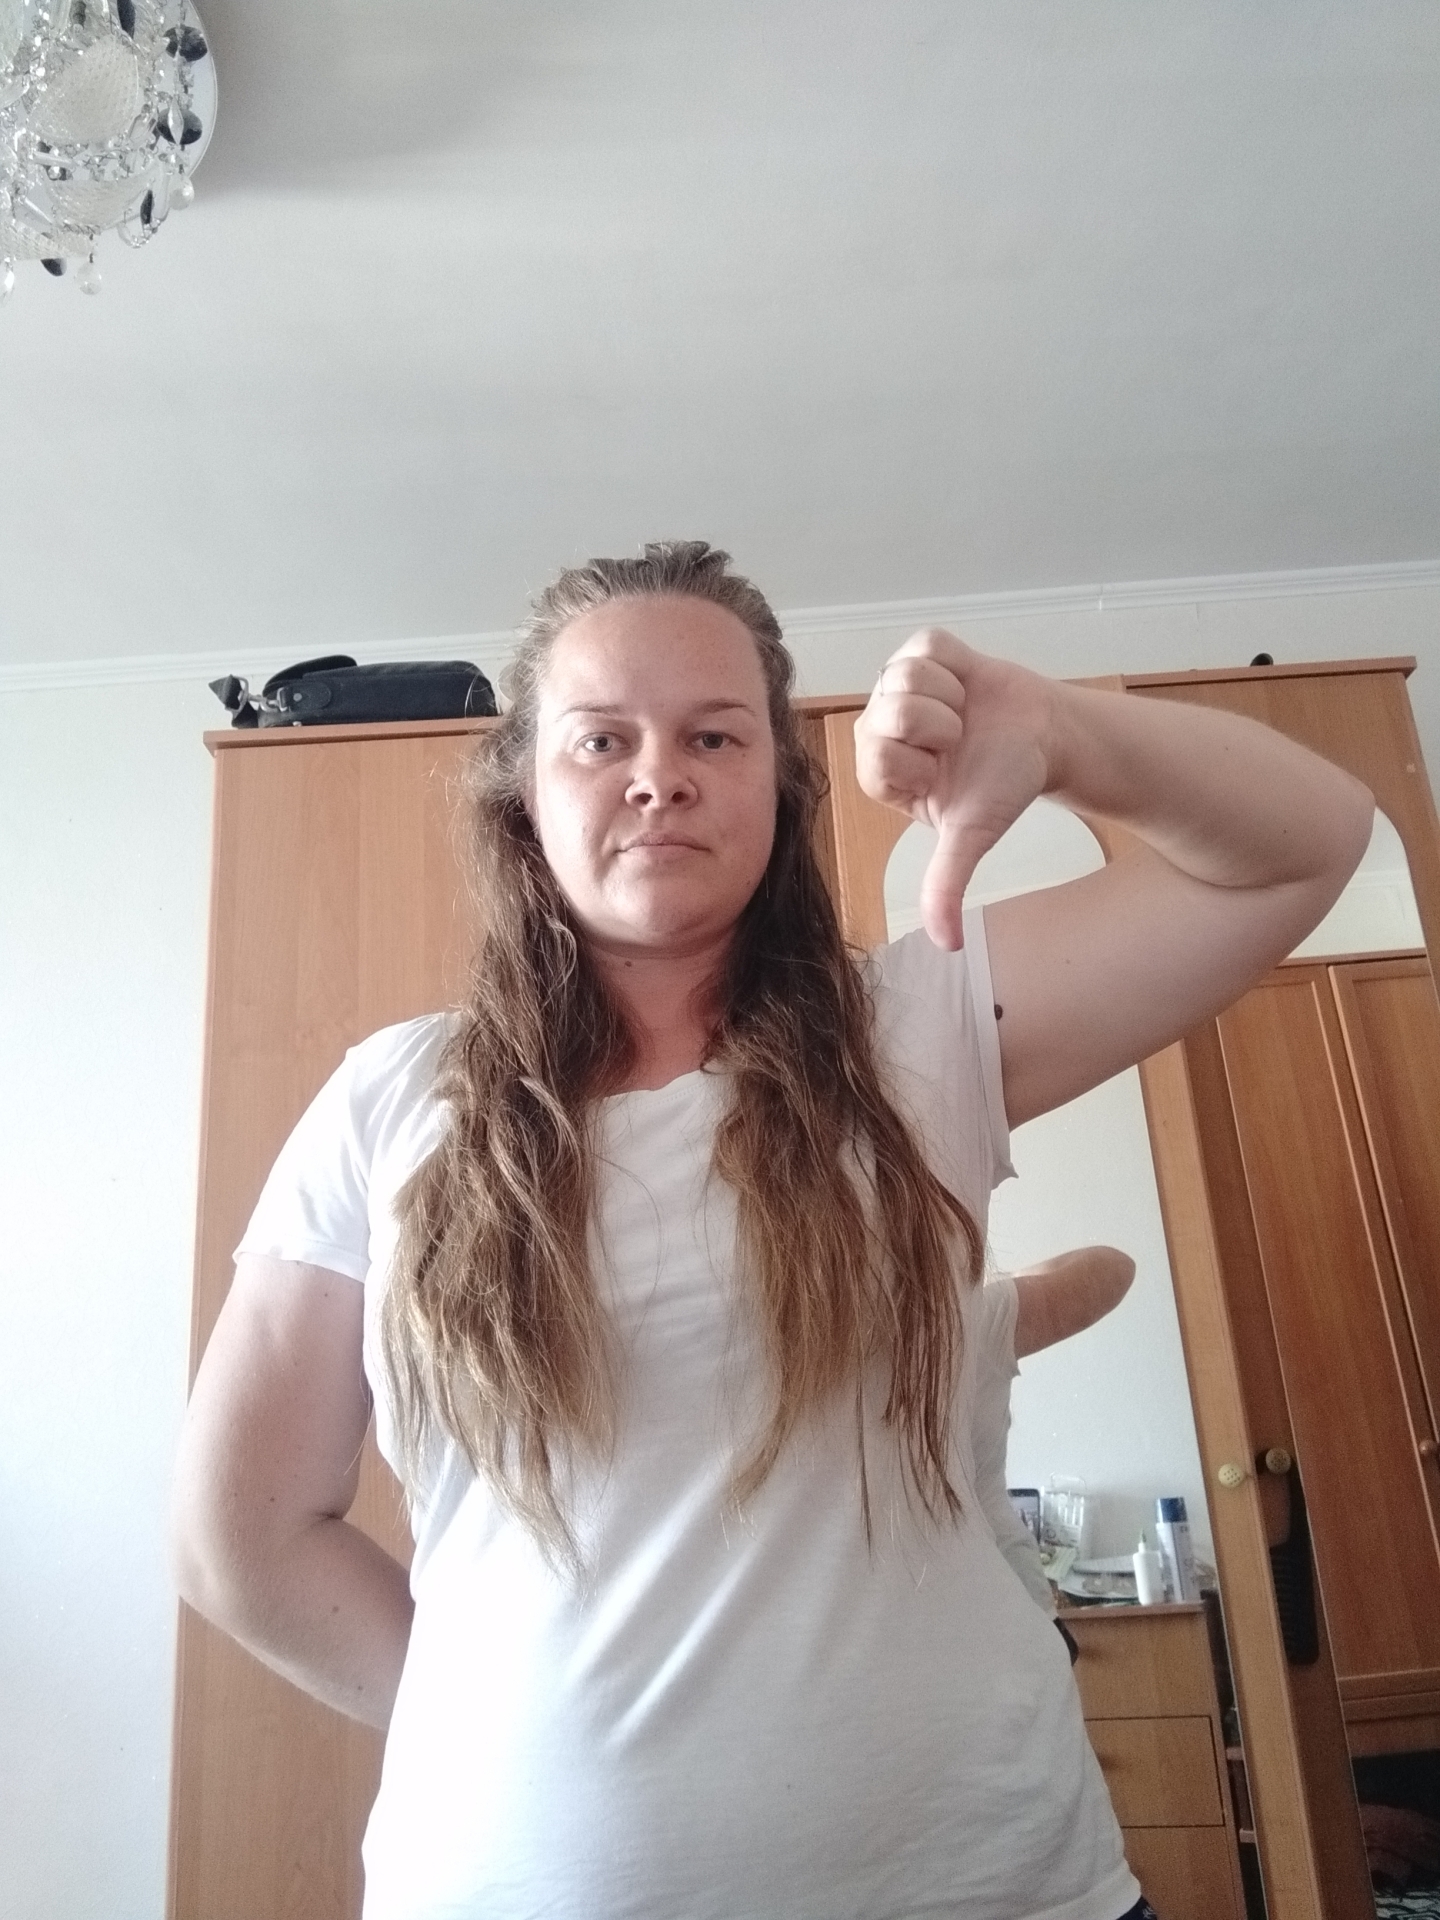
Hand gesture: dislike